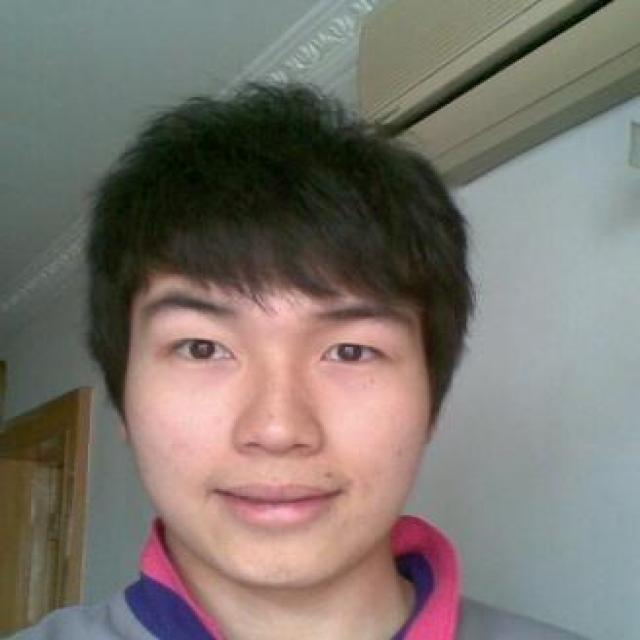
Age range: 21-44